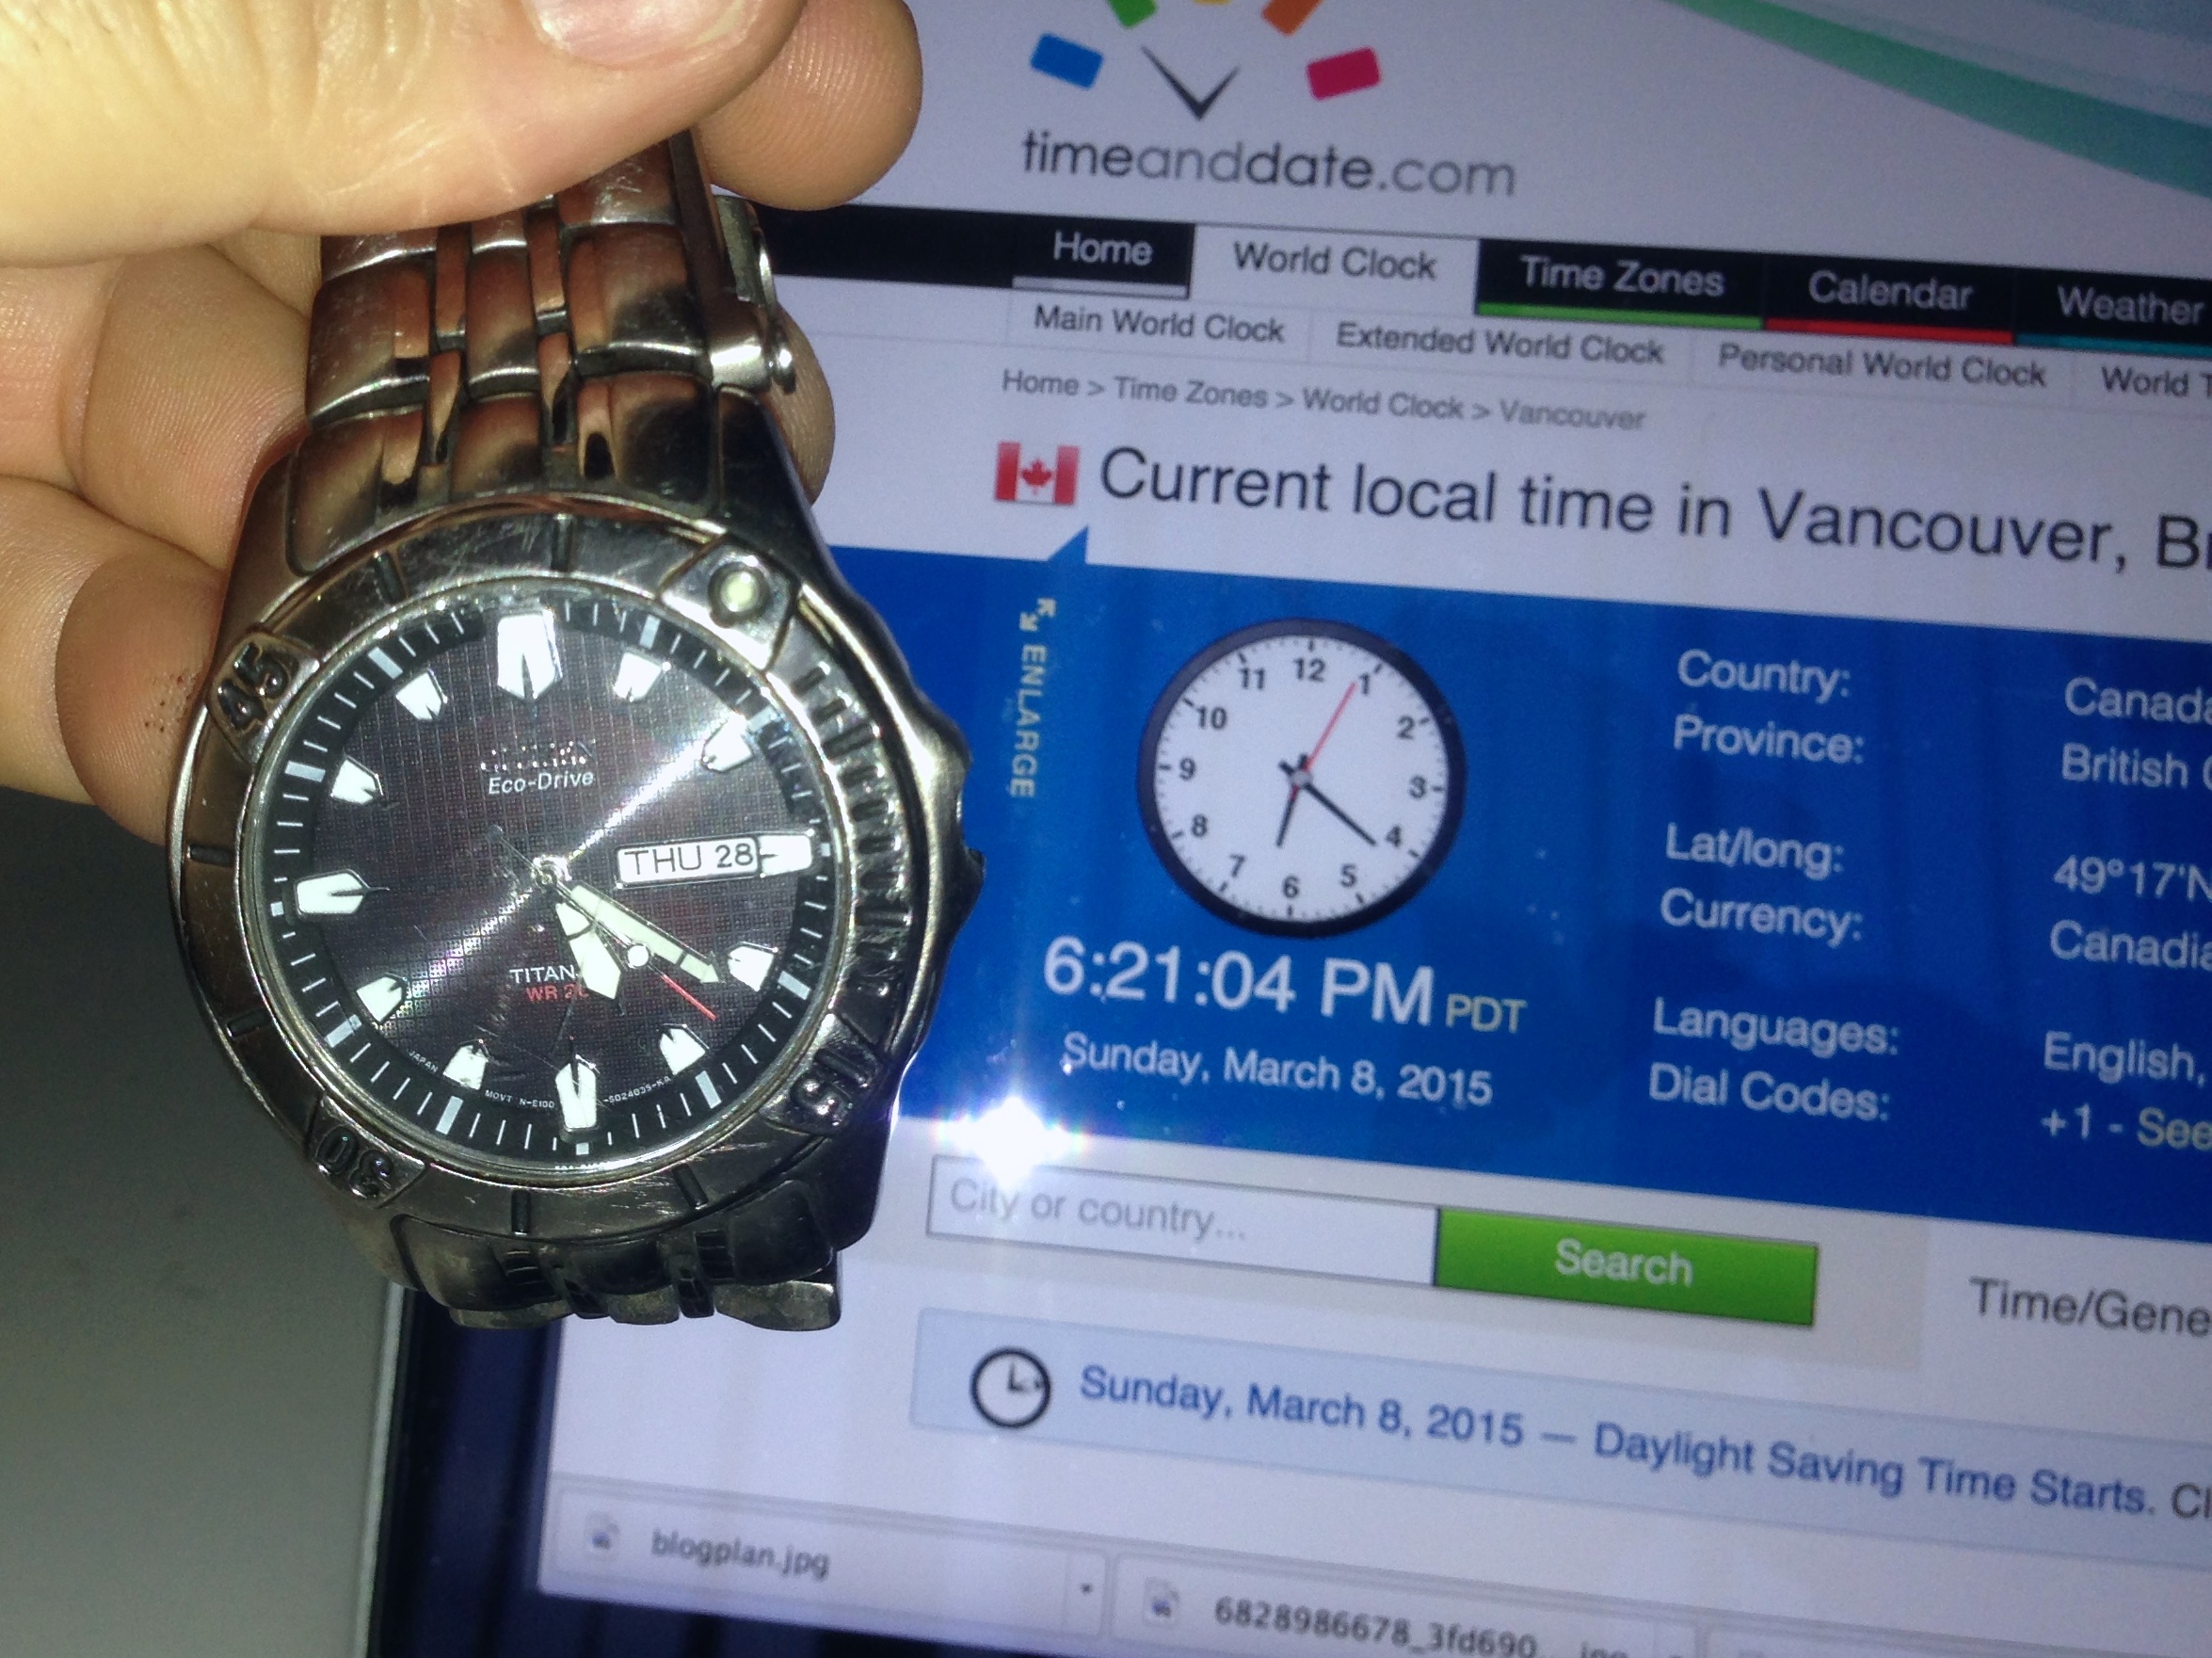
watch, hand, brand, product